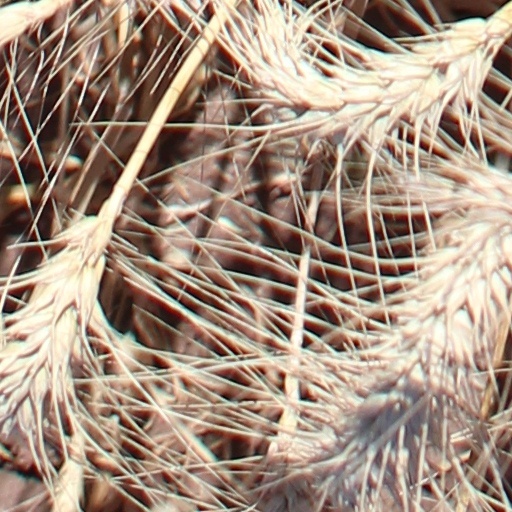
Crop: wheat